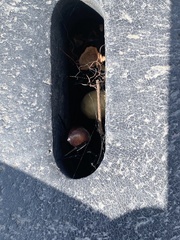
Species: Lactrodectus_hesperus